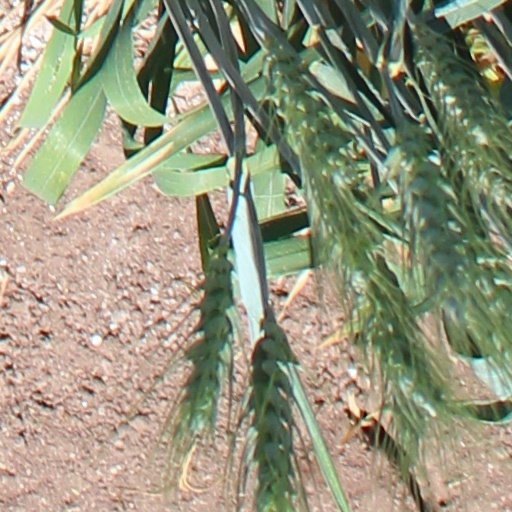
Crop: wheat